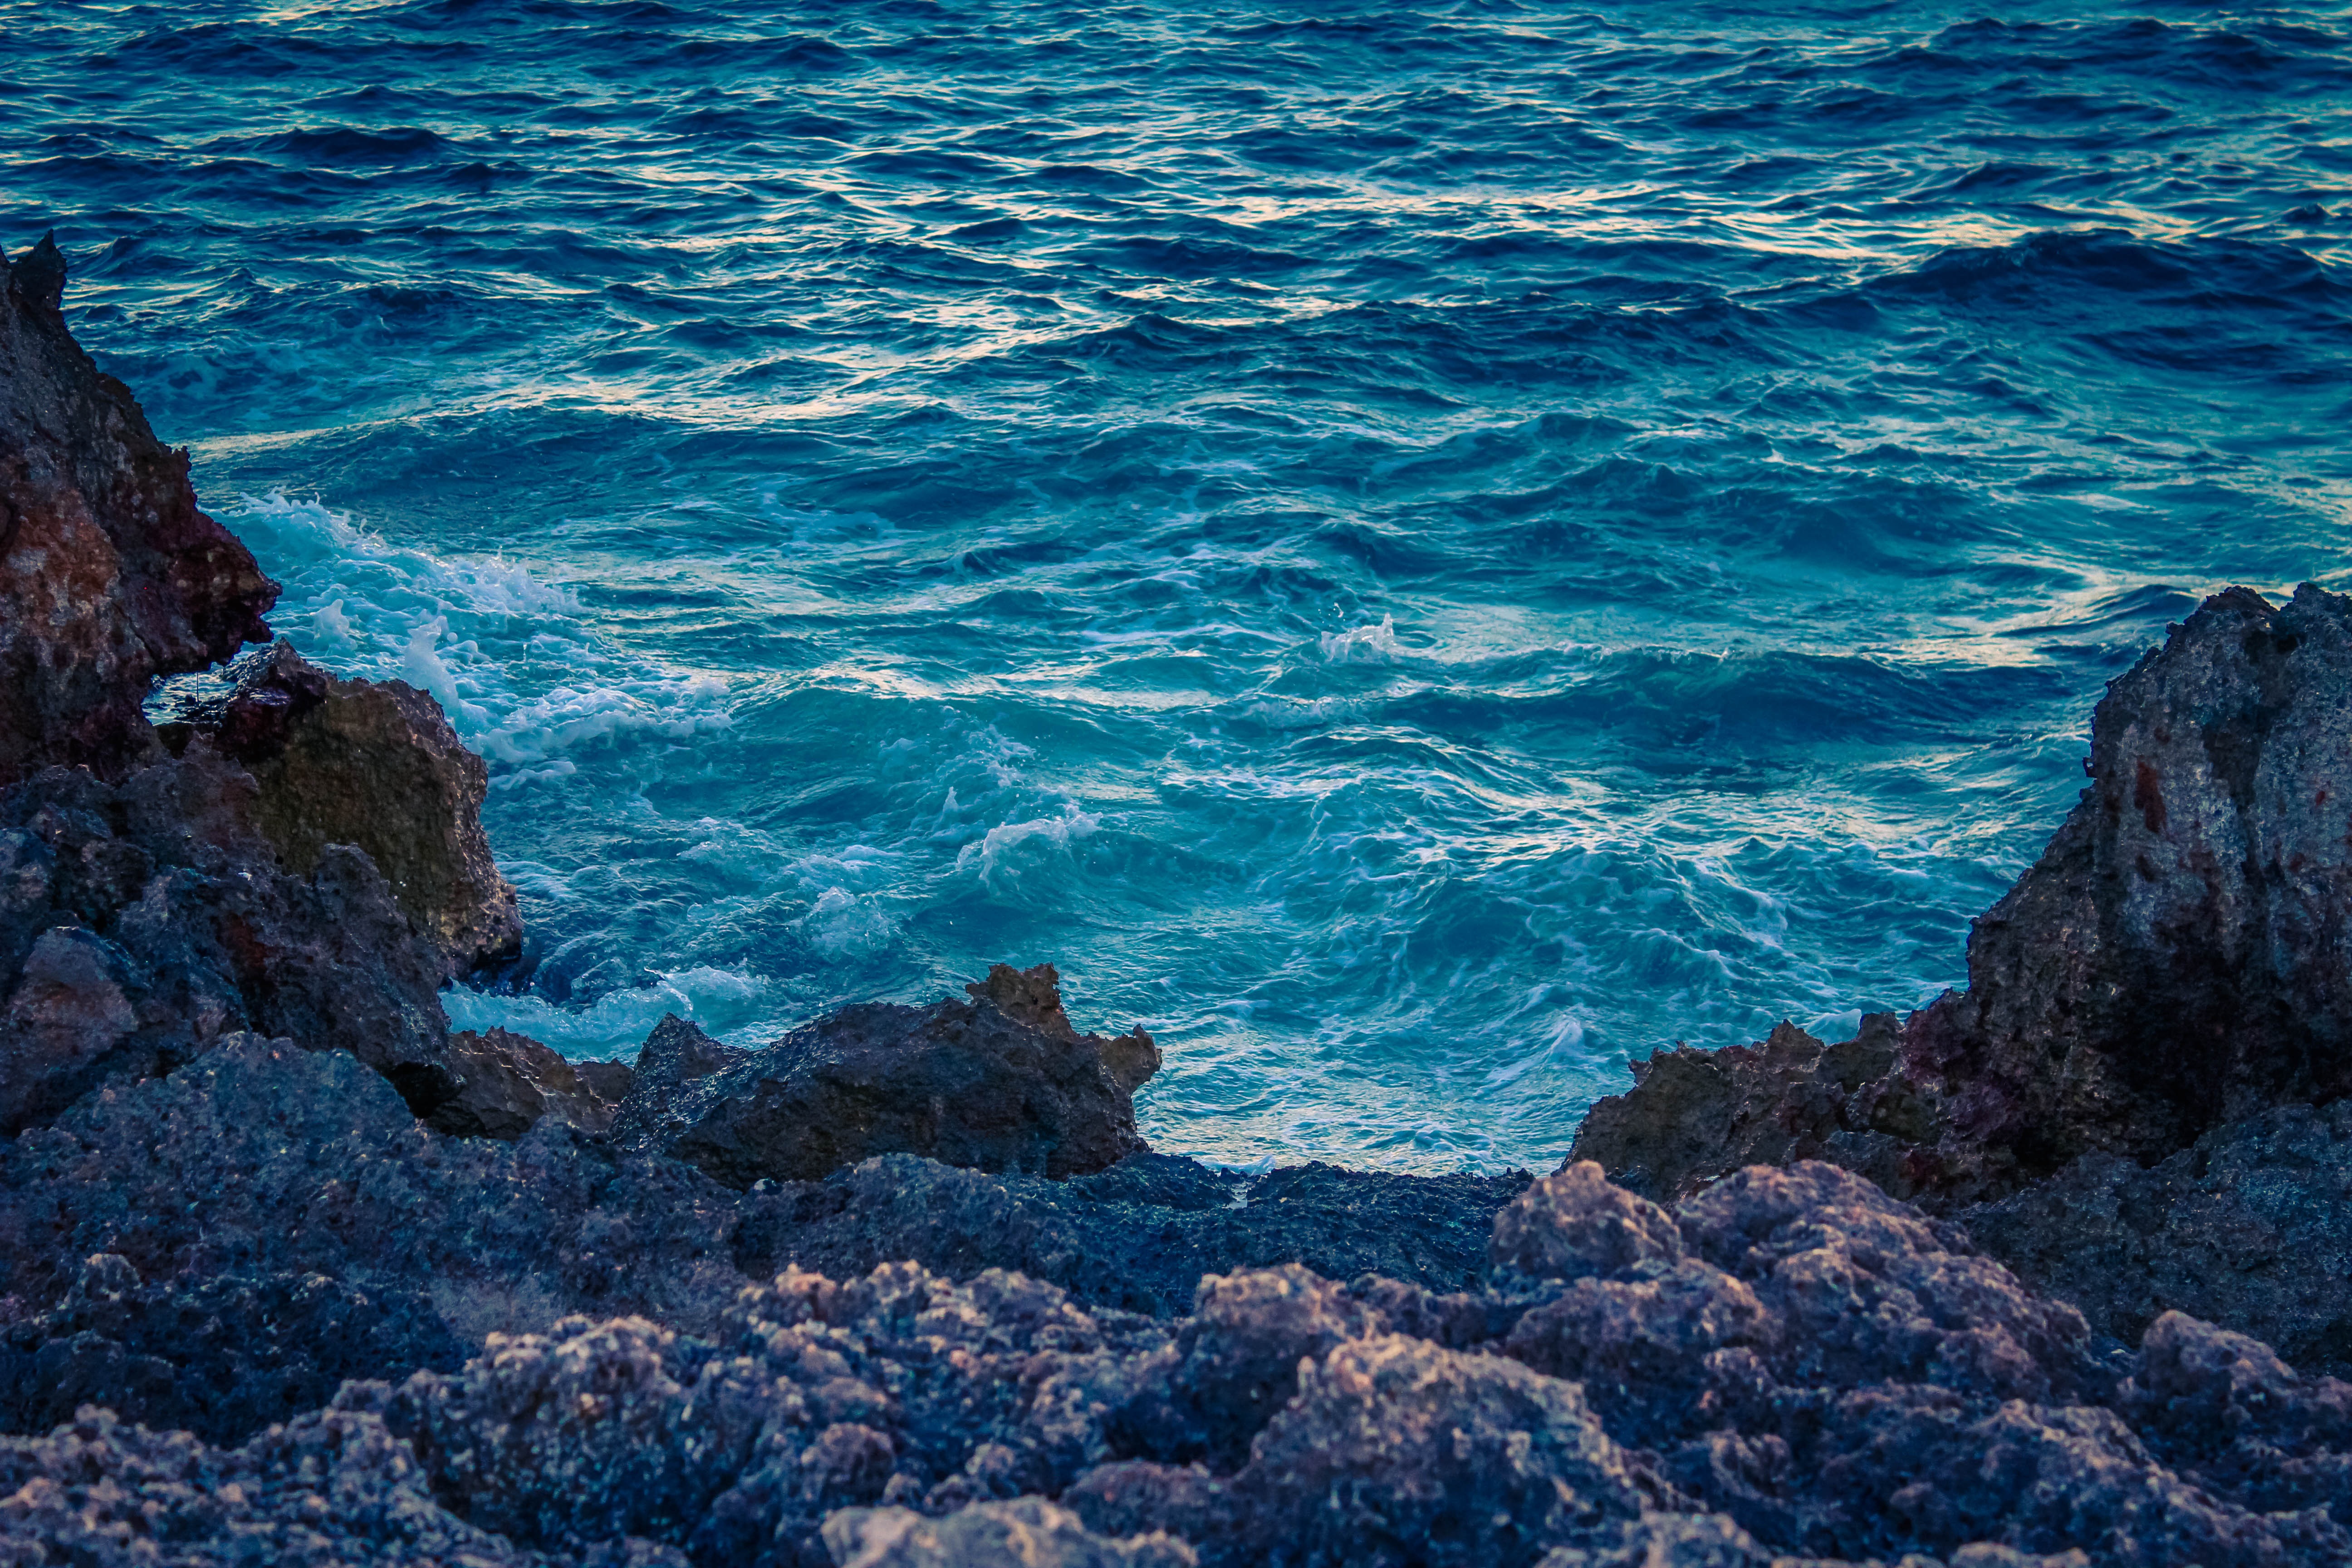
sea, coast, water, nature, rock, ocean, horizon, shore, wave, cliff, cove, bay, blue, terrain, body of water, reef, rocks, stones, spain, mallorca, cape, islet, wind wave